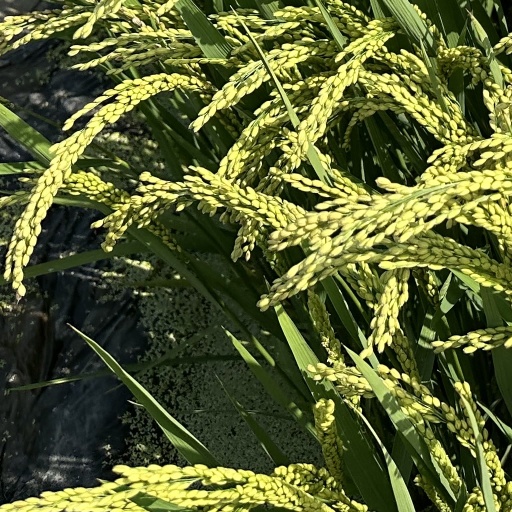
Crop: rice